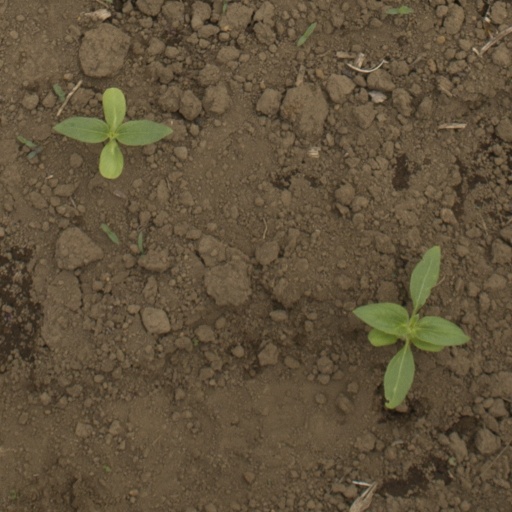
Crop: Jerusalem artichoke